Cerium

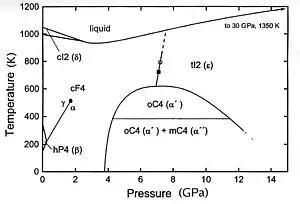
Cerium phase diagram

Four allotropic forms of cerium are known to exist at standard pressure and are given the common labels of α to δ: